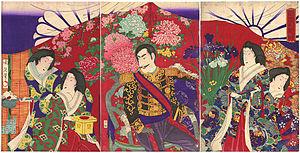
Toyohara Chikanobu, né le 26 septembre 1838 - mort le 29 septembre 1912, est l'un des derniers maîtres incontestables de l'estampe japonaise de la deuxième moitié du XIXᵉ siècle. Son œuvre est essentielle dans la transition entre l'ukiyo-e traditionnel et le nouveau style shin-Hanga.